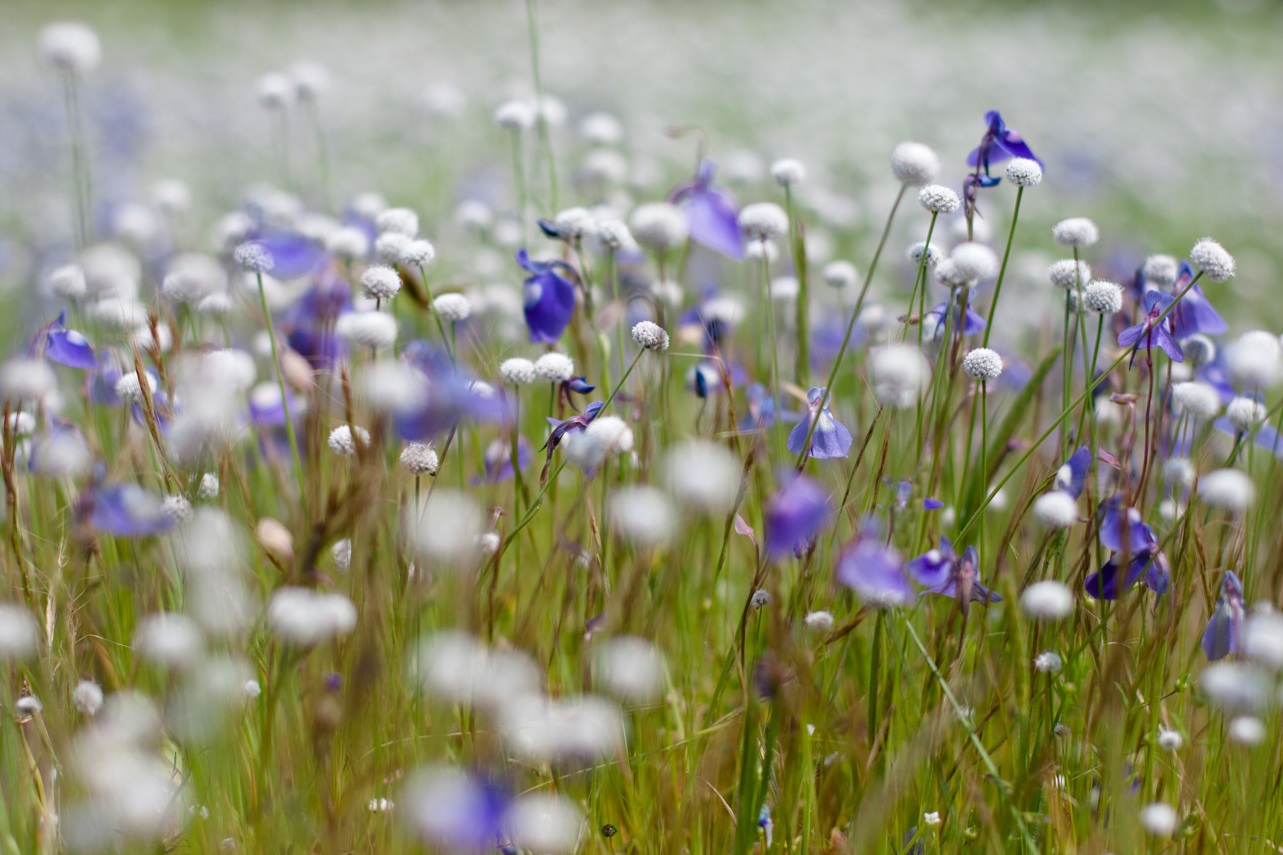
water, nature, grass, blossom, plant, field, meadow, flower, flora, lavender, wildflower, moisture, macro photography, flowering plant, grass family, land plant, english lavender